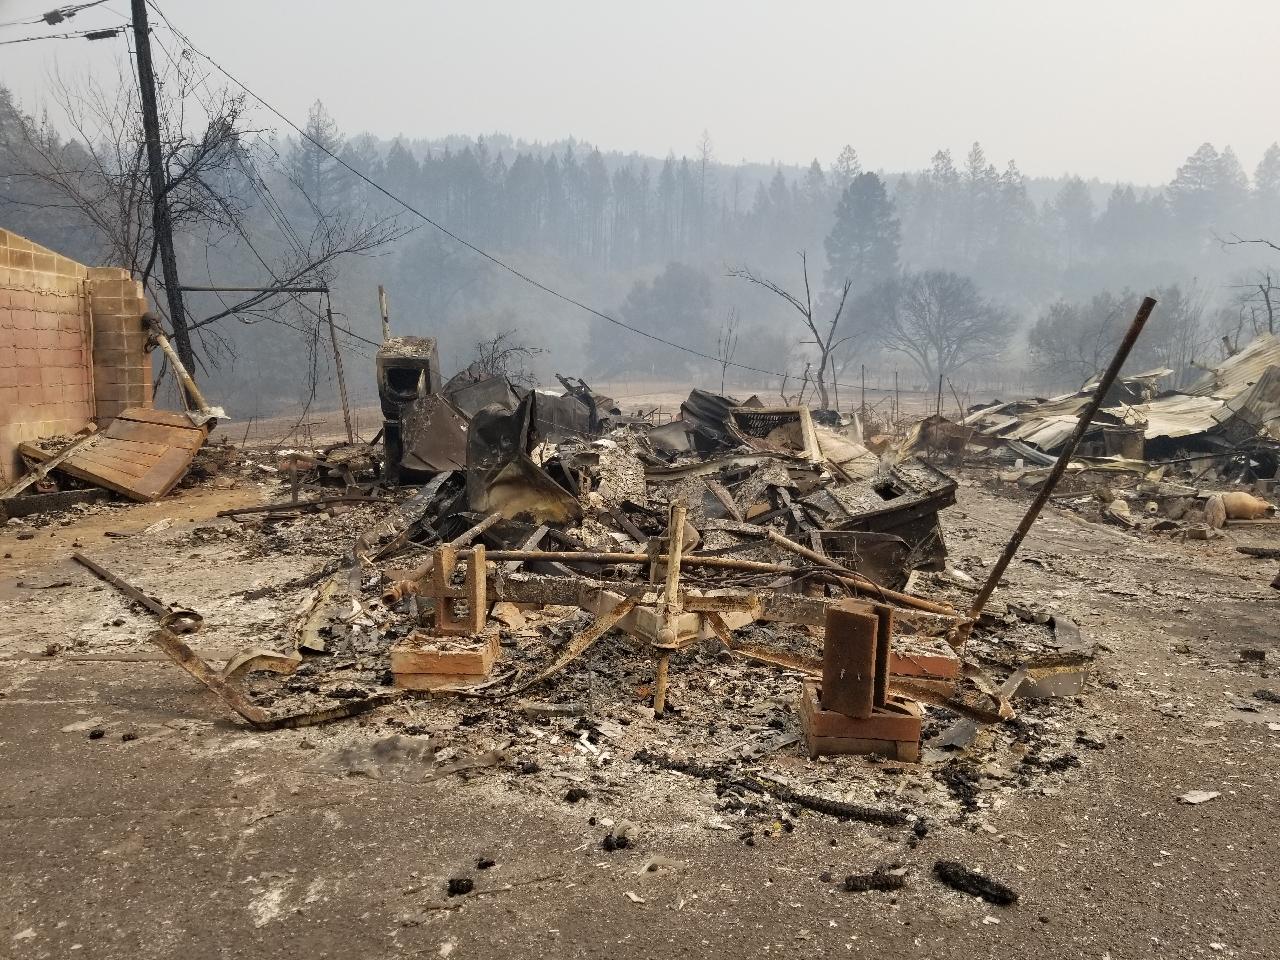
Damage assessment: destroyed